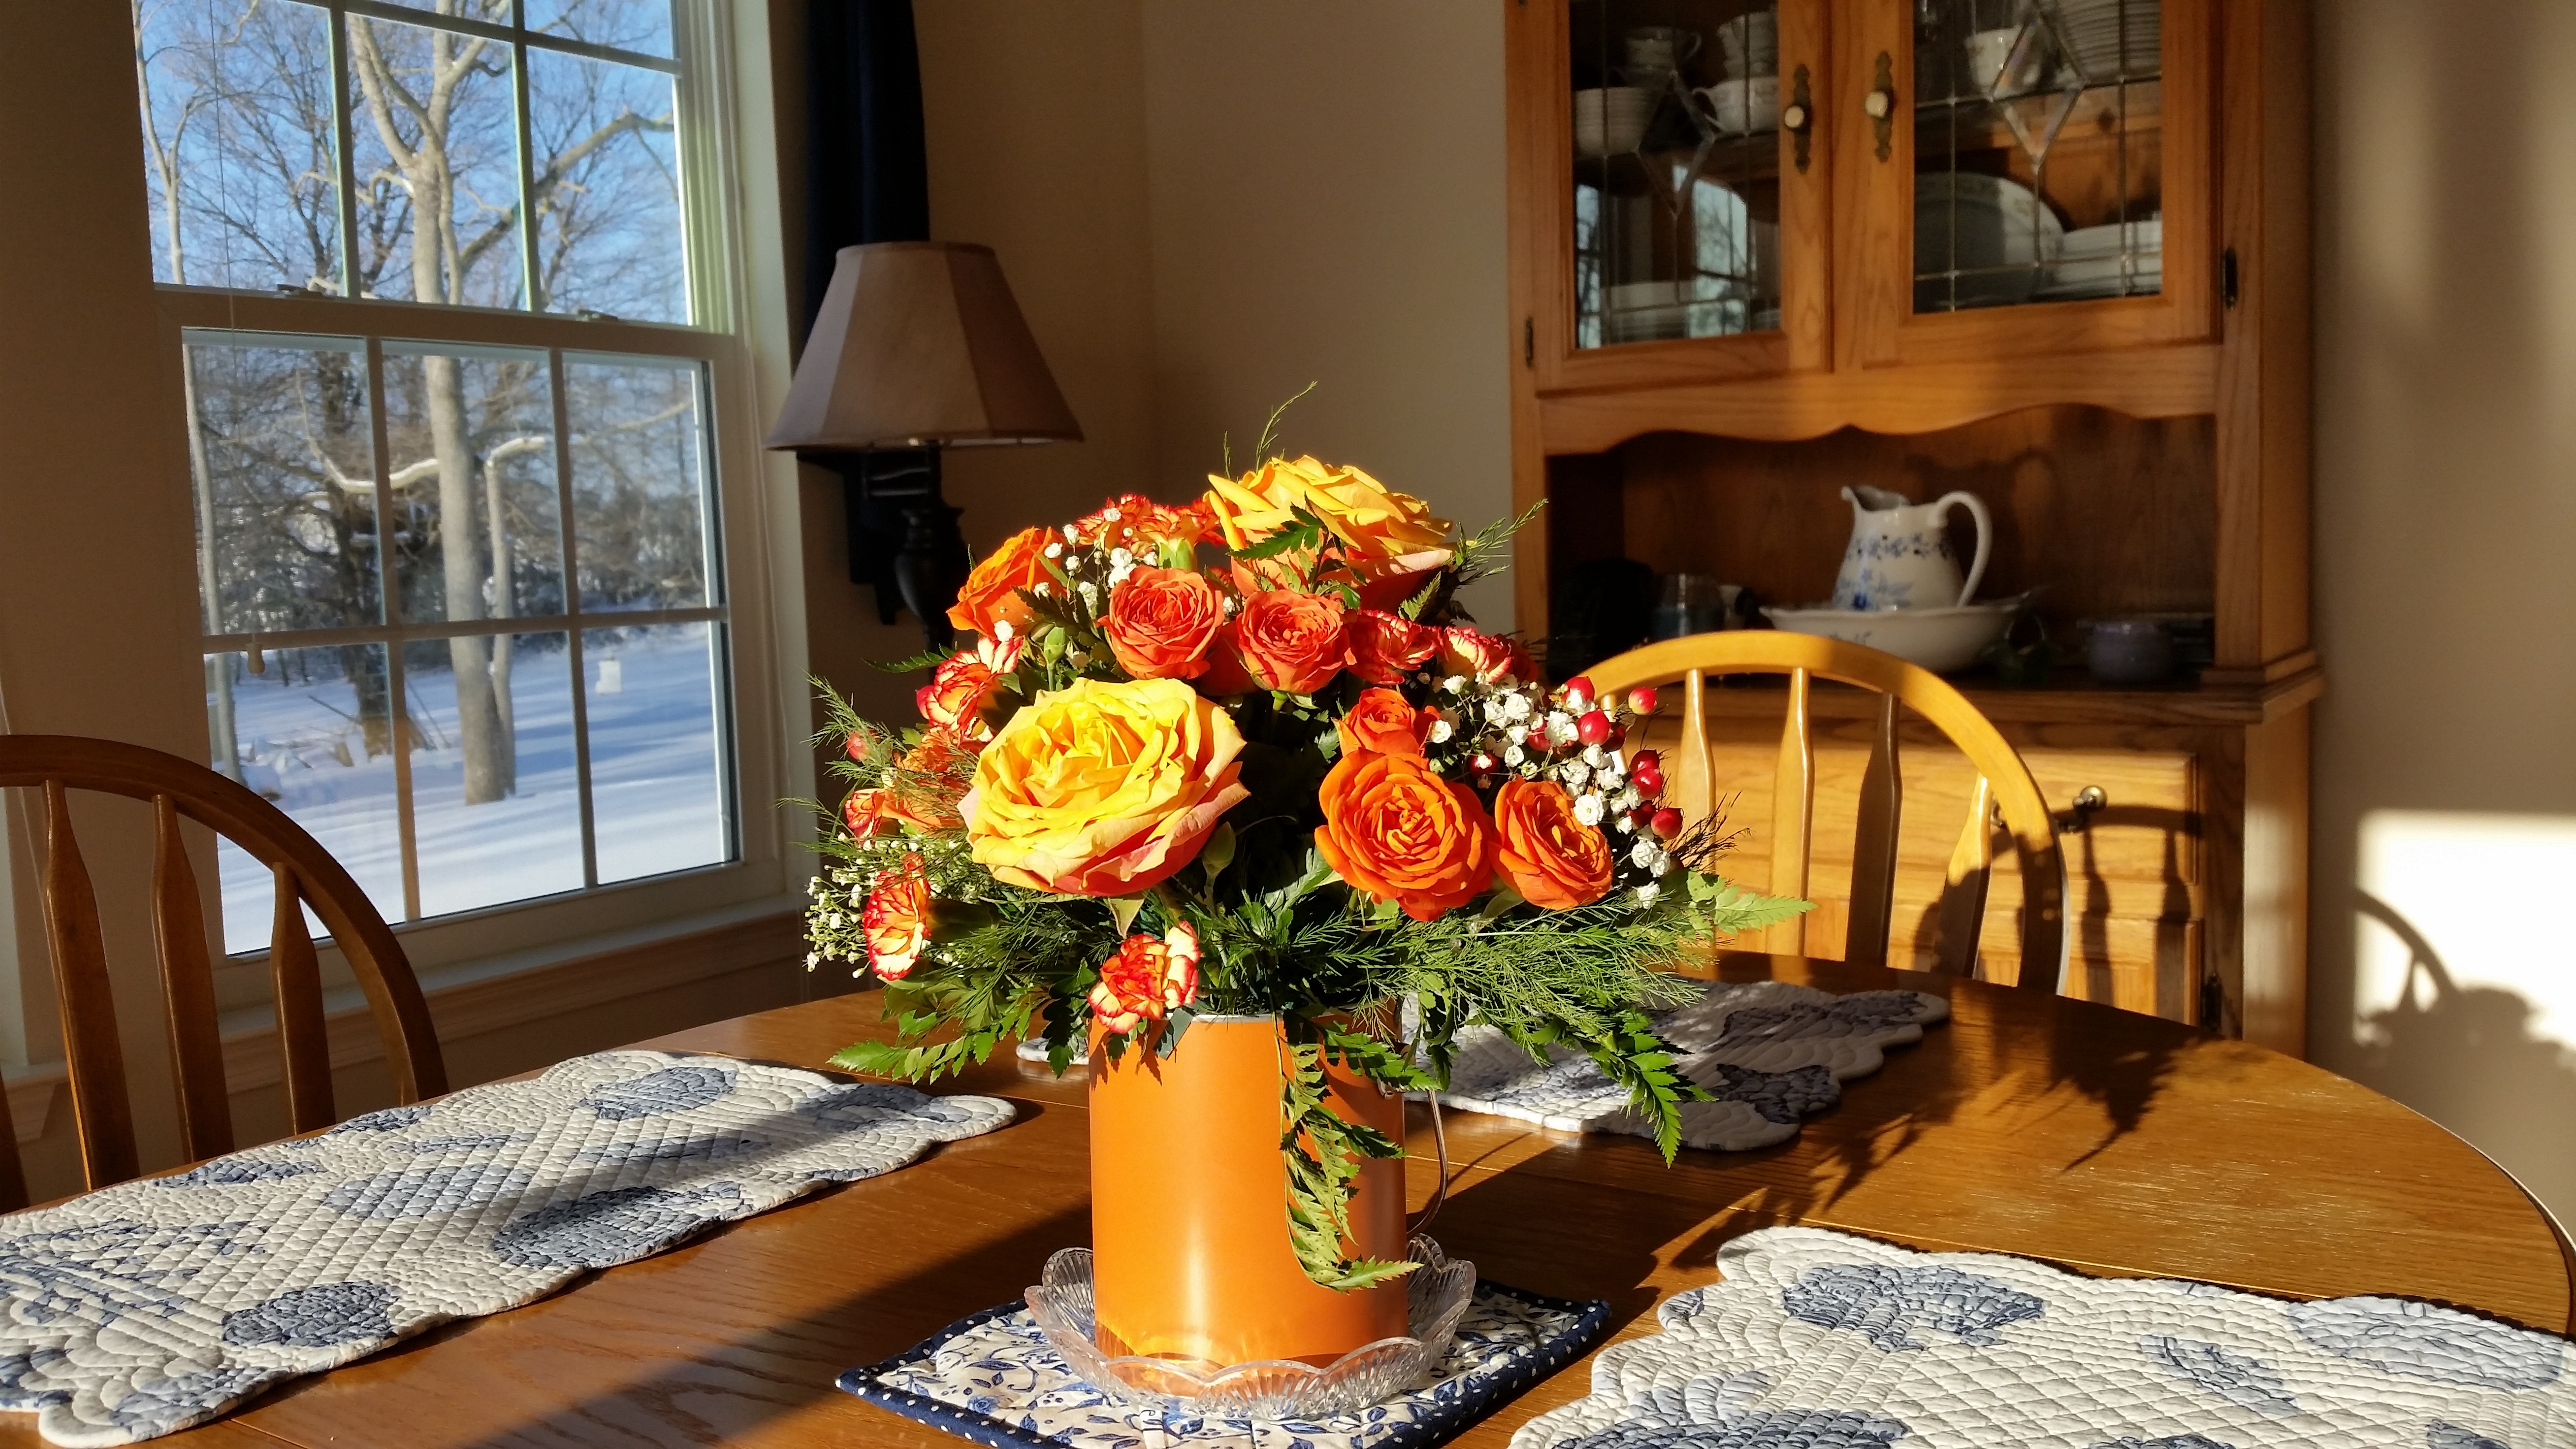
table, wood, farm, vintage, antique, sunlight, flower, home, country, rustic, bouquet, orange, meal, living room, room, colorful, yellow, pink, flowers, interior design, arrangement, roses, dining, bright, wooden, day, floristry, traditional, pastels, dining room, centerpiece, floral design, flower arranging